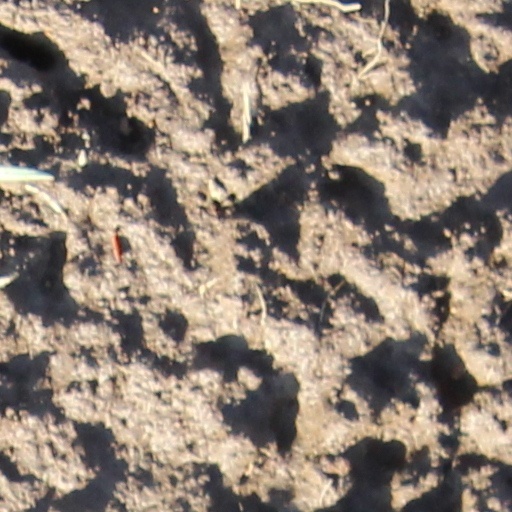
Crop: wheat